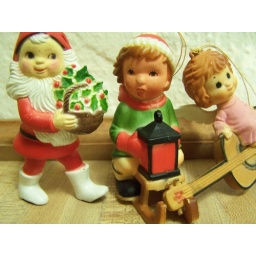
you know, they wear these white boots in South Louisiana to fish for shrimp!